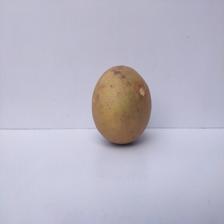
Size: Large